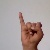
The image shows a hand gesture representing the letter 'I' in Indian Sign Language.